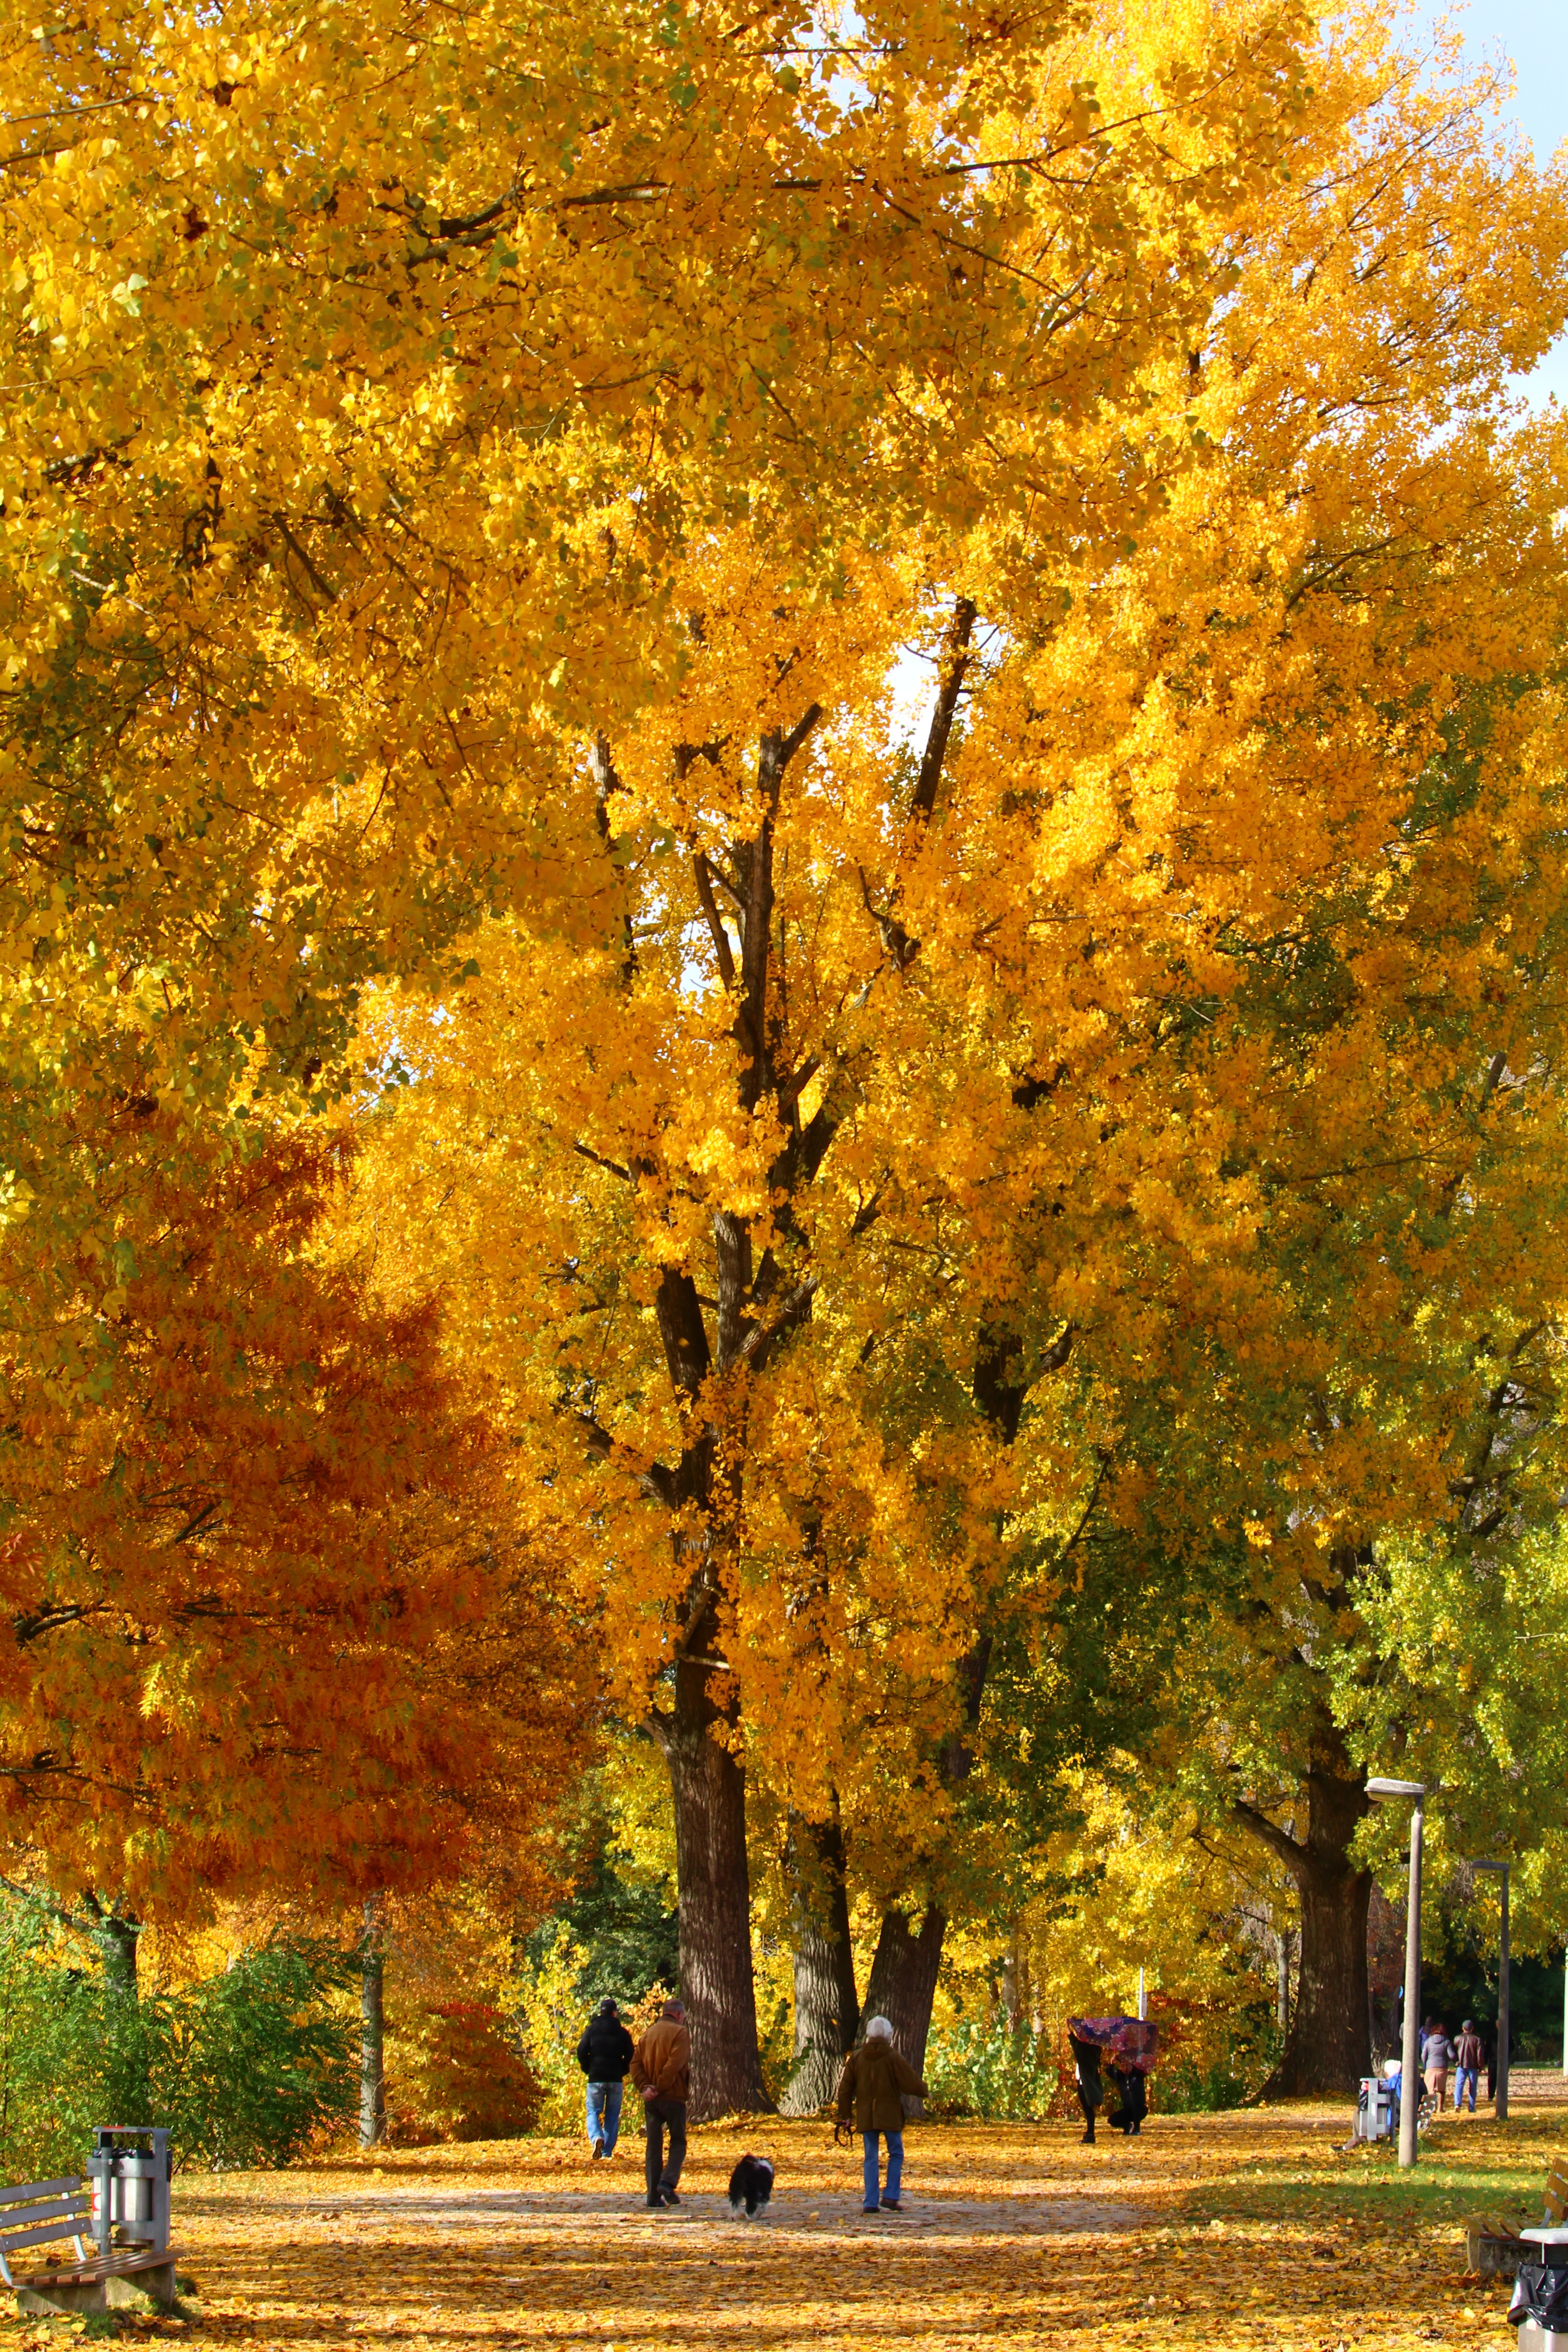
tree, nature, plant, leaf, walk, autumn, park, human, rest, season, maple tree, leaves, deciduous, idyll, personal, flowering plant, maidenhair tree, woody plant, land plant